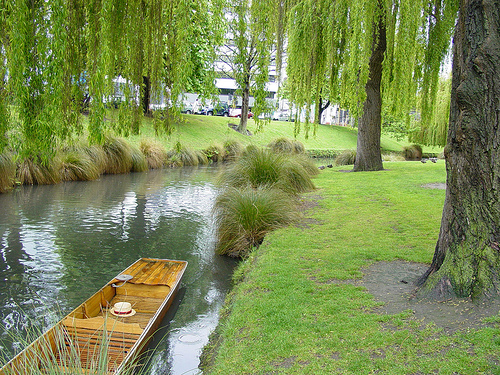
user: Given an image and a question. Answer the question in a short answer. Question: Which canine sound is the same as a tree part depicted here? Short Answer:
assistant: bark